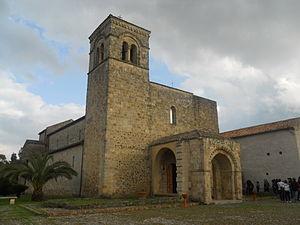
Cette liste recense les basiliques de la Basilicate, Italie.